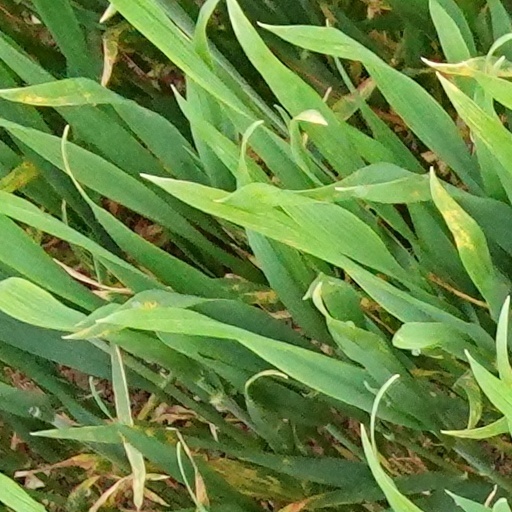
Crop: wheat